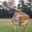
Label: deer